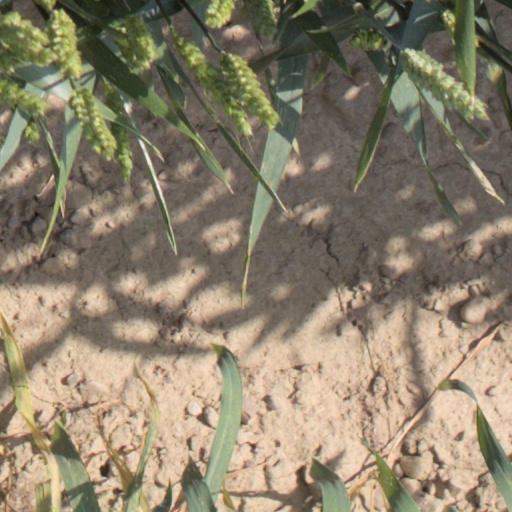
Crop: wheat